Sint Maarten

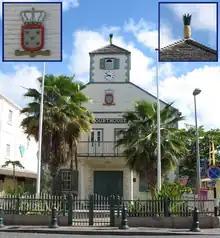
Courthouse on Sint Maarten

Sint Maarten, along with Curaçao, uses two co-circulating currencies: the Netherlands Antillean guilder and its successor, the Caribbean guilder; the former will be withdrawn as legal tender on 1 July 2025. The United States dollar is also widely used. The economy is heavily dependent on tourism, either from long-stays or day-trippers from the many cruise lines that dock in the Philipsburg Harbour; around 80% of the workforce is employed in this sector. Some limited agriculture occurs, however most food is imported.